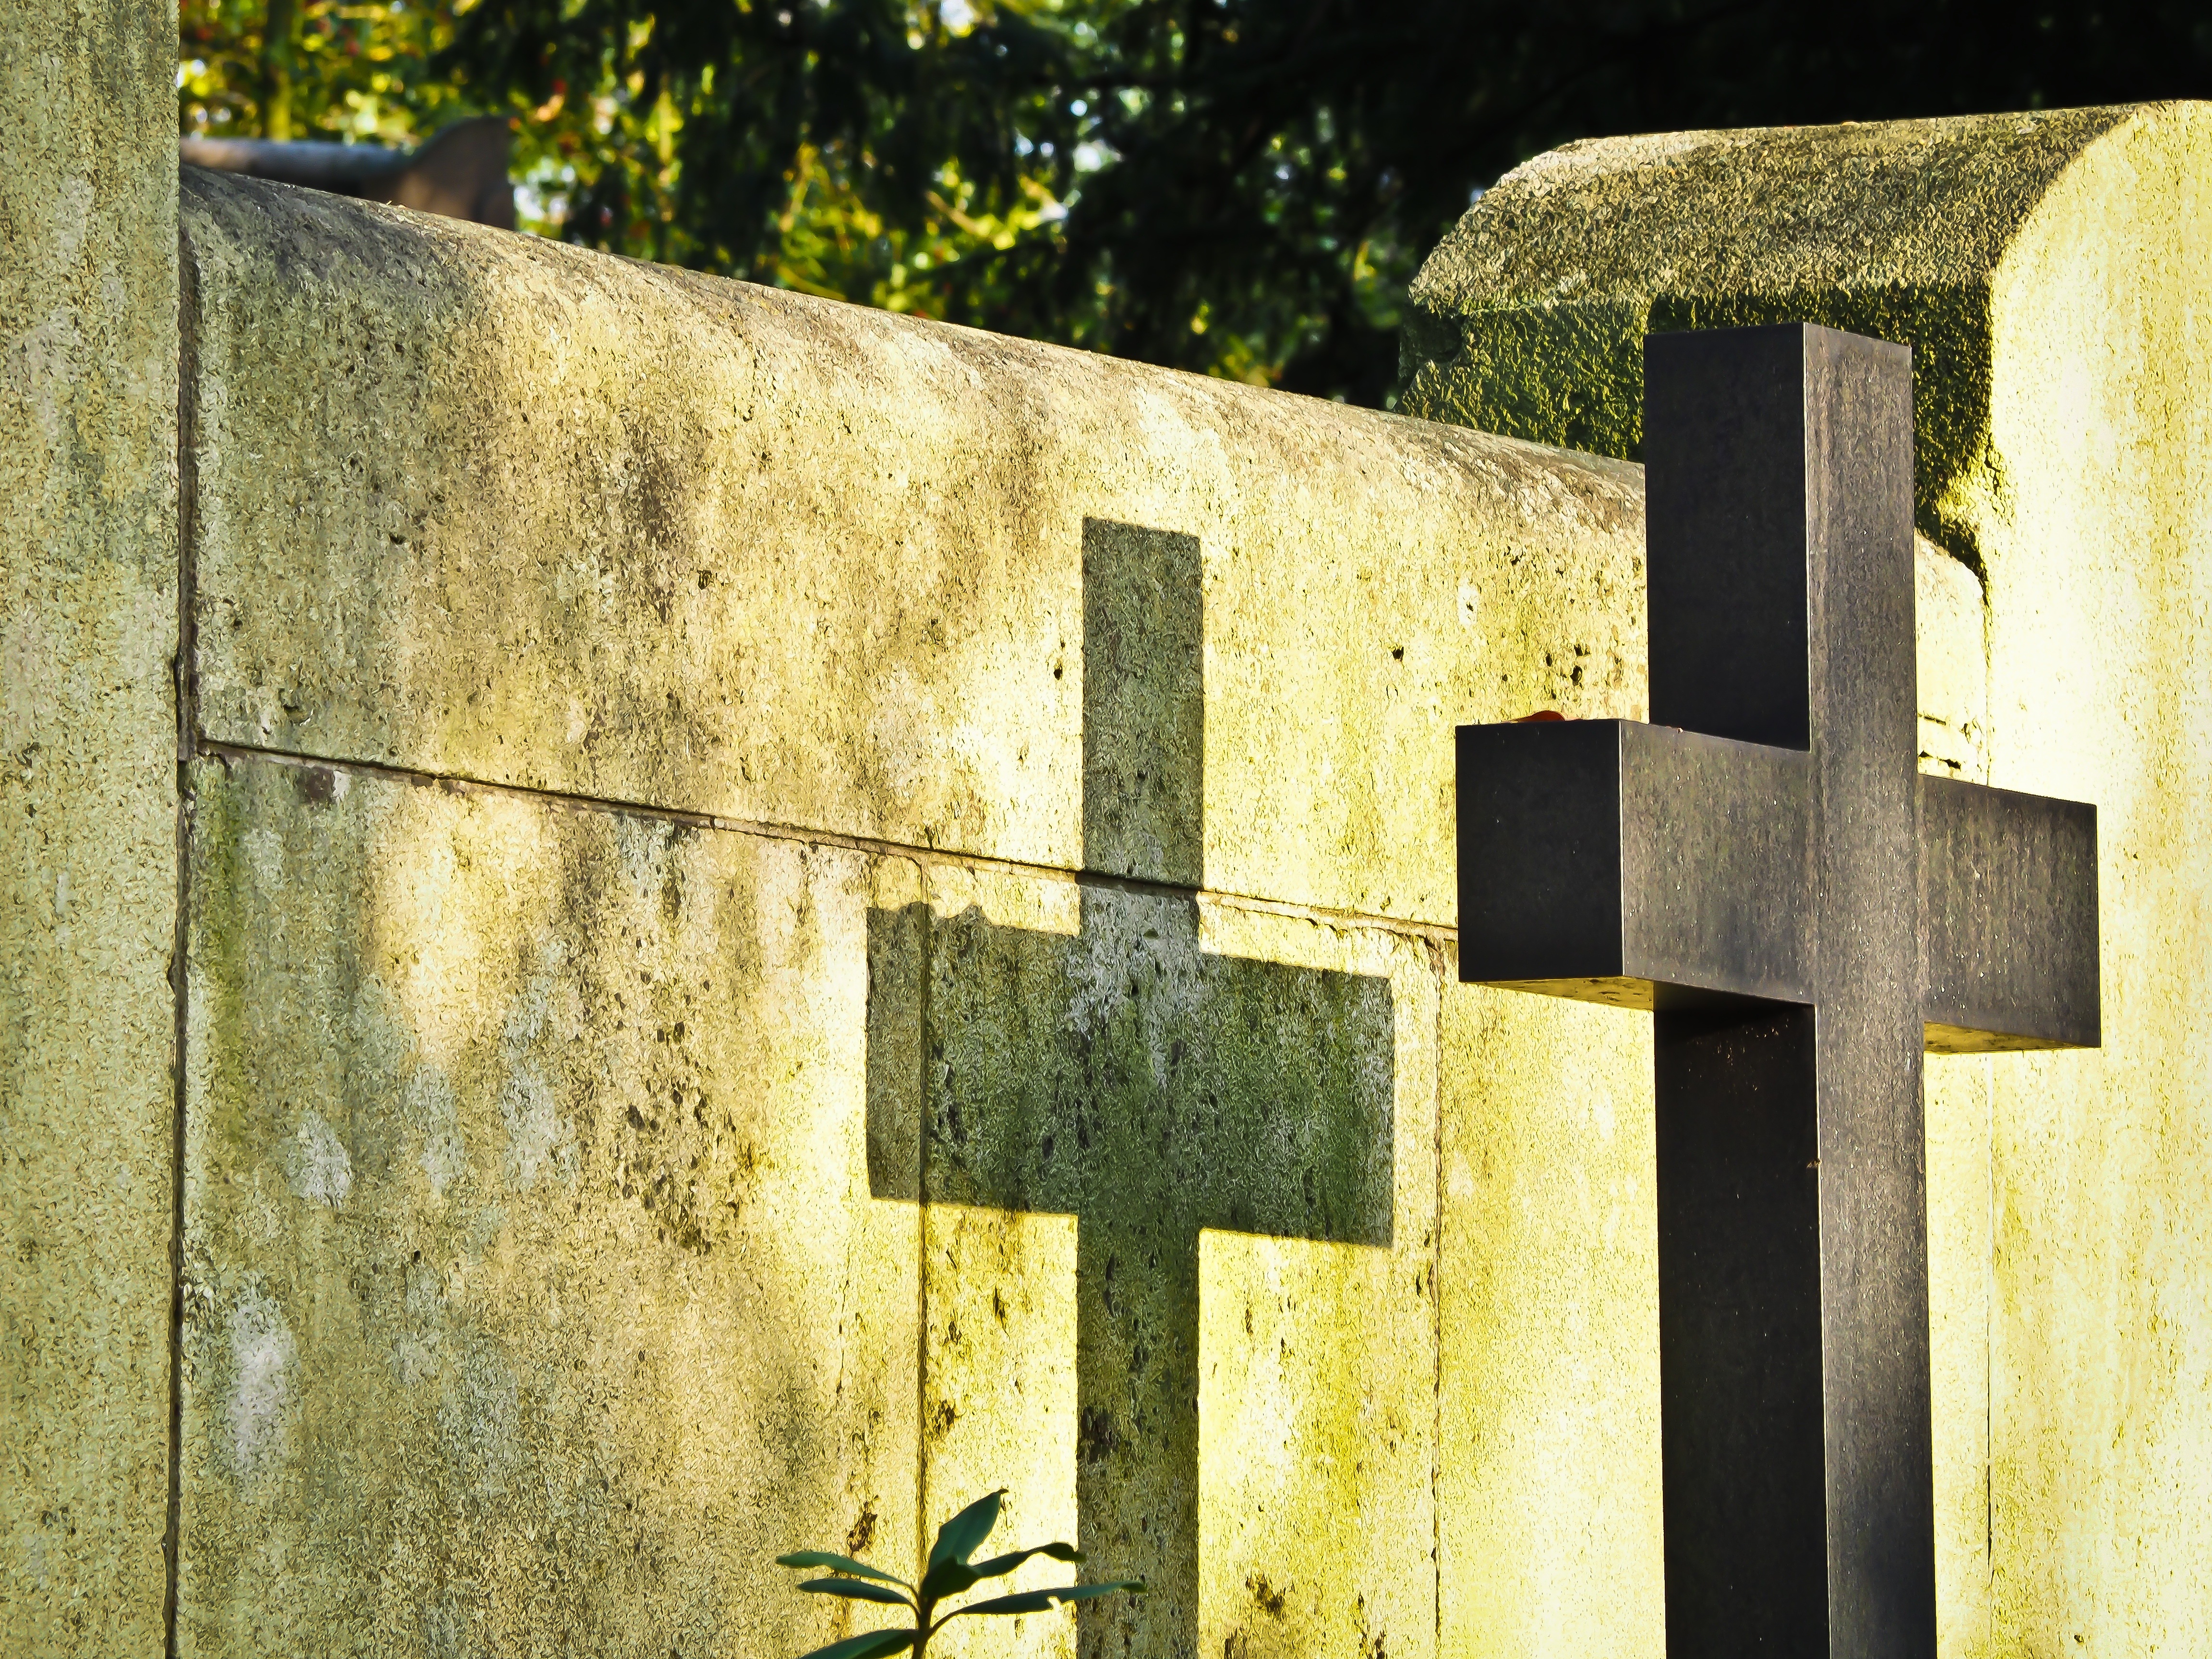
wood, house, wall, green, symbol, color, shadow, facade, cross, cemetery, yellow, tombstone, material, grave, memorial, art, faith, christianity, ancient history